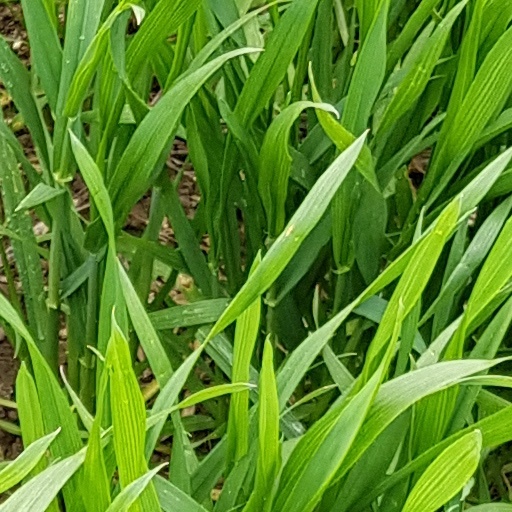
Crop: wheat